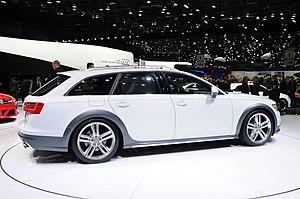
Salon international de l'automobile de Genève 2012